Brandi Carlile

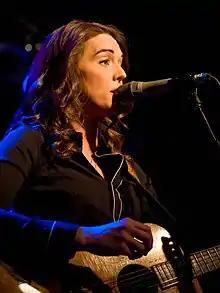
Carlile performing in Seattle, Washington in 2009

Carlile began her career performing in Seattle music clubs with twin brothers Phil and Tim Hanseroth. In the beginning, Columbia Records signed Carlile in 2004 on the strength of songs she had been recording periodically at home. Released in 2005, Carlile showcased those early songs along with newly recorded tracks in the self-titled album "Brandi Carlile". The 2006 re-release by Columbia Records included re-recordings of "Throw It All Away" and "What Can I Say".